Broad Marsh

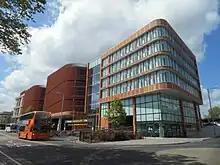
The Broadmarsh Bus Station and Car Park in 2023

As of October 2021, the site remained only partly demolished due to Nottingham City Council's bid to obtain extra government funding. A new pedestrian covered walkway was created through the demolition site, linking the rail station area to the city centre, allowing for future clearance of the remaining 1970s structure. In that month, the funding bid was rejected, meaning demolition work on the eastern end was further delayed until a new bid for extra funding can be submitted after spring 2022. Demolition of the western end of the former shopping area continued as some funding had been obtained from D2N2, the LEP for East Midlands.